Ulama

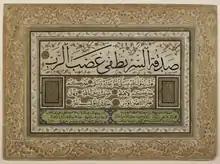
Ijazah (diploma of competency) in Arabic calligraphy, written by 'Ali Ra'if Efendi in 1206 AH (1791 AD)

Students of Islamic doctrine do not seek out a specific educational institution, but rather seek to join renowned teachers. By tradition, a scholar who has completed their studies is approved by their teacher. At the teacher's individual discretion, the student is given the permission for teaching and for the issuing of legal opinions "(fatwa)". The official approval is known as the "ijazat at-tadris wa 'l-ifta". Through time, this practice has established a chain of teachers and pupils who have become teachers in their own time.